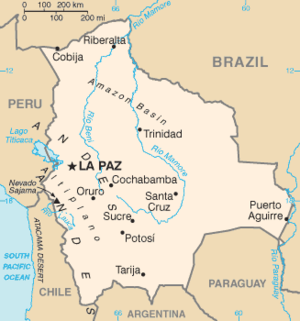
Ceci est la Liste des villes jumelées de Bolivie ayant des liens permanents avec des communautés locales dans d'autres pays. Dans la plupart des cas, en particulier quand elle est officialisée par le gouvernement local, l'association est connue comme « jumelage ». La plupart des endroits sont des villes, mais cette liste comprend aussi des villages, des districts, comtés, etc., avec des liens similaires.